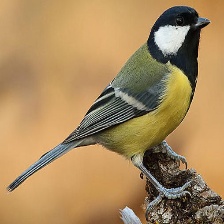
Species: PARUS MAJOR
Scientific name: PARUS MAJOR
ImageNet parent category: chickadee